Spellbinder (TV series)

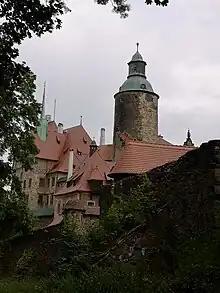
The Spellbinders Rule from a Castle. The Czocha Castle in Poland was used for exterior shots.

The Regents are indifferent to the plight of the people outside their castle, enforce a very rigid code of laws designed to protect their hegemony. They banish anyone who discovers or applies the principles of science. The basis of their power over the people is their technology, and they are ruthless in their desire to prevent anyone else from understanding it.